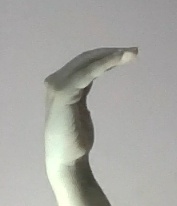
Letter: haa